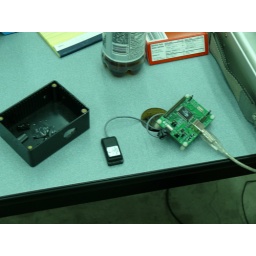
Sensors. IMU. Usually housed in that black box on the left.